Paul Klee

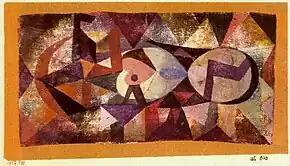
"Ab ovo", Paul Klee

A few weeks later, World War I began. At first, Klee was somewhat detached from it, as he wrote ironically, "I have long had this war in me. That is why, inwardly, it is none of my concern." Klee was conscripted as a "Landsturmsoldat" (soldier of the reserve forces in Prussia or Imperial Germany) on 5 March 1916, and after finishing the military training course, which began on 11 March 1916, he was committed as a soldier behind the front.